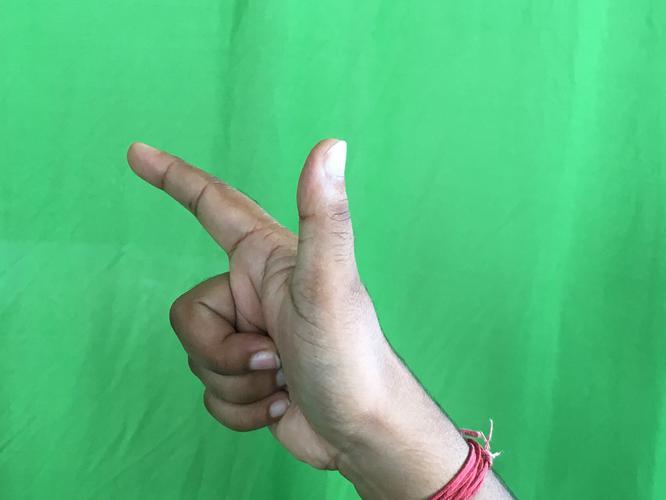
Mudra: Chandrakala
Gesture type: single_hand